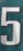
Number: 5